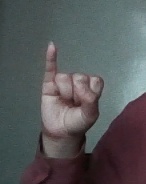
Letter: meem